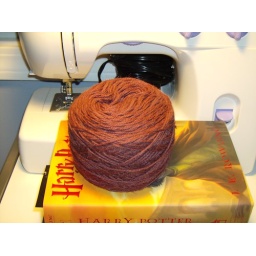
5 cakes - about 1800 yds New Zealand (scratchy) wool in a rusty pink/brown color